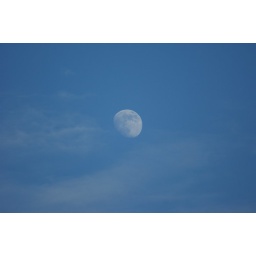
Moon in blue sky